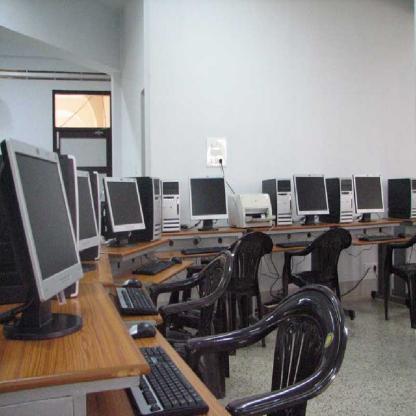
Scene: Indoor